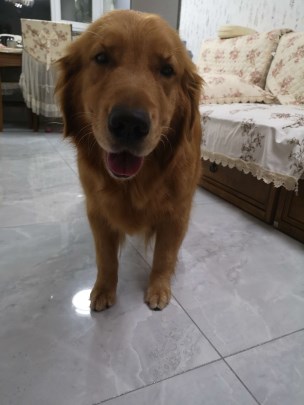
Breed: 5355-n000126-golden_retriever